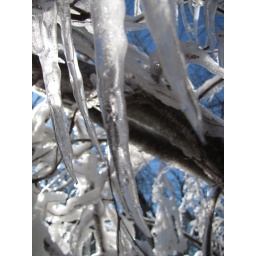
the tree near the hydrant was just all ice. the firemen had a hard time with the water freezing